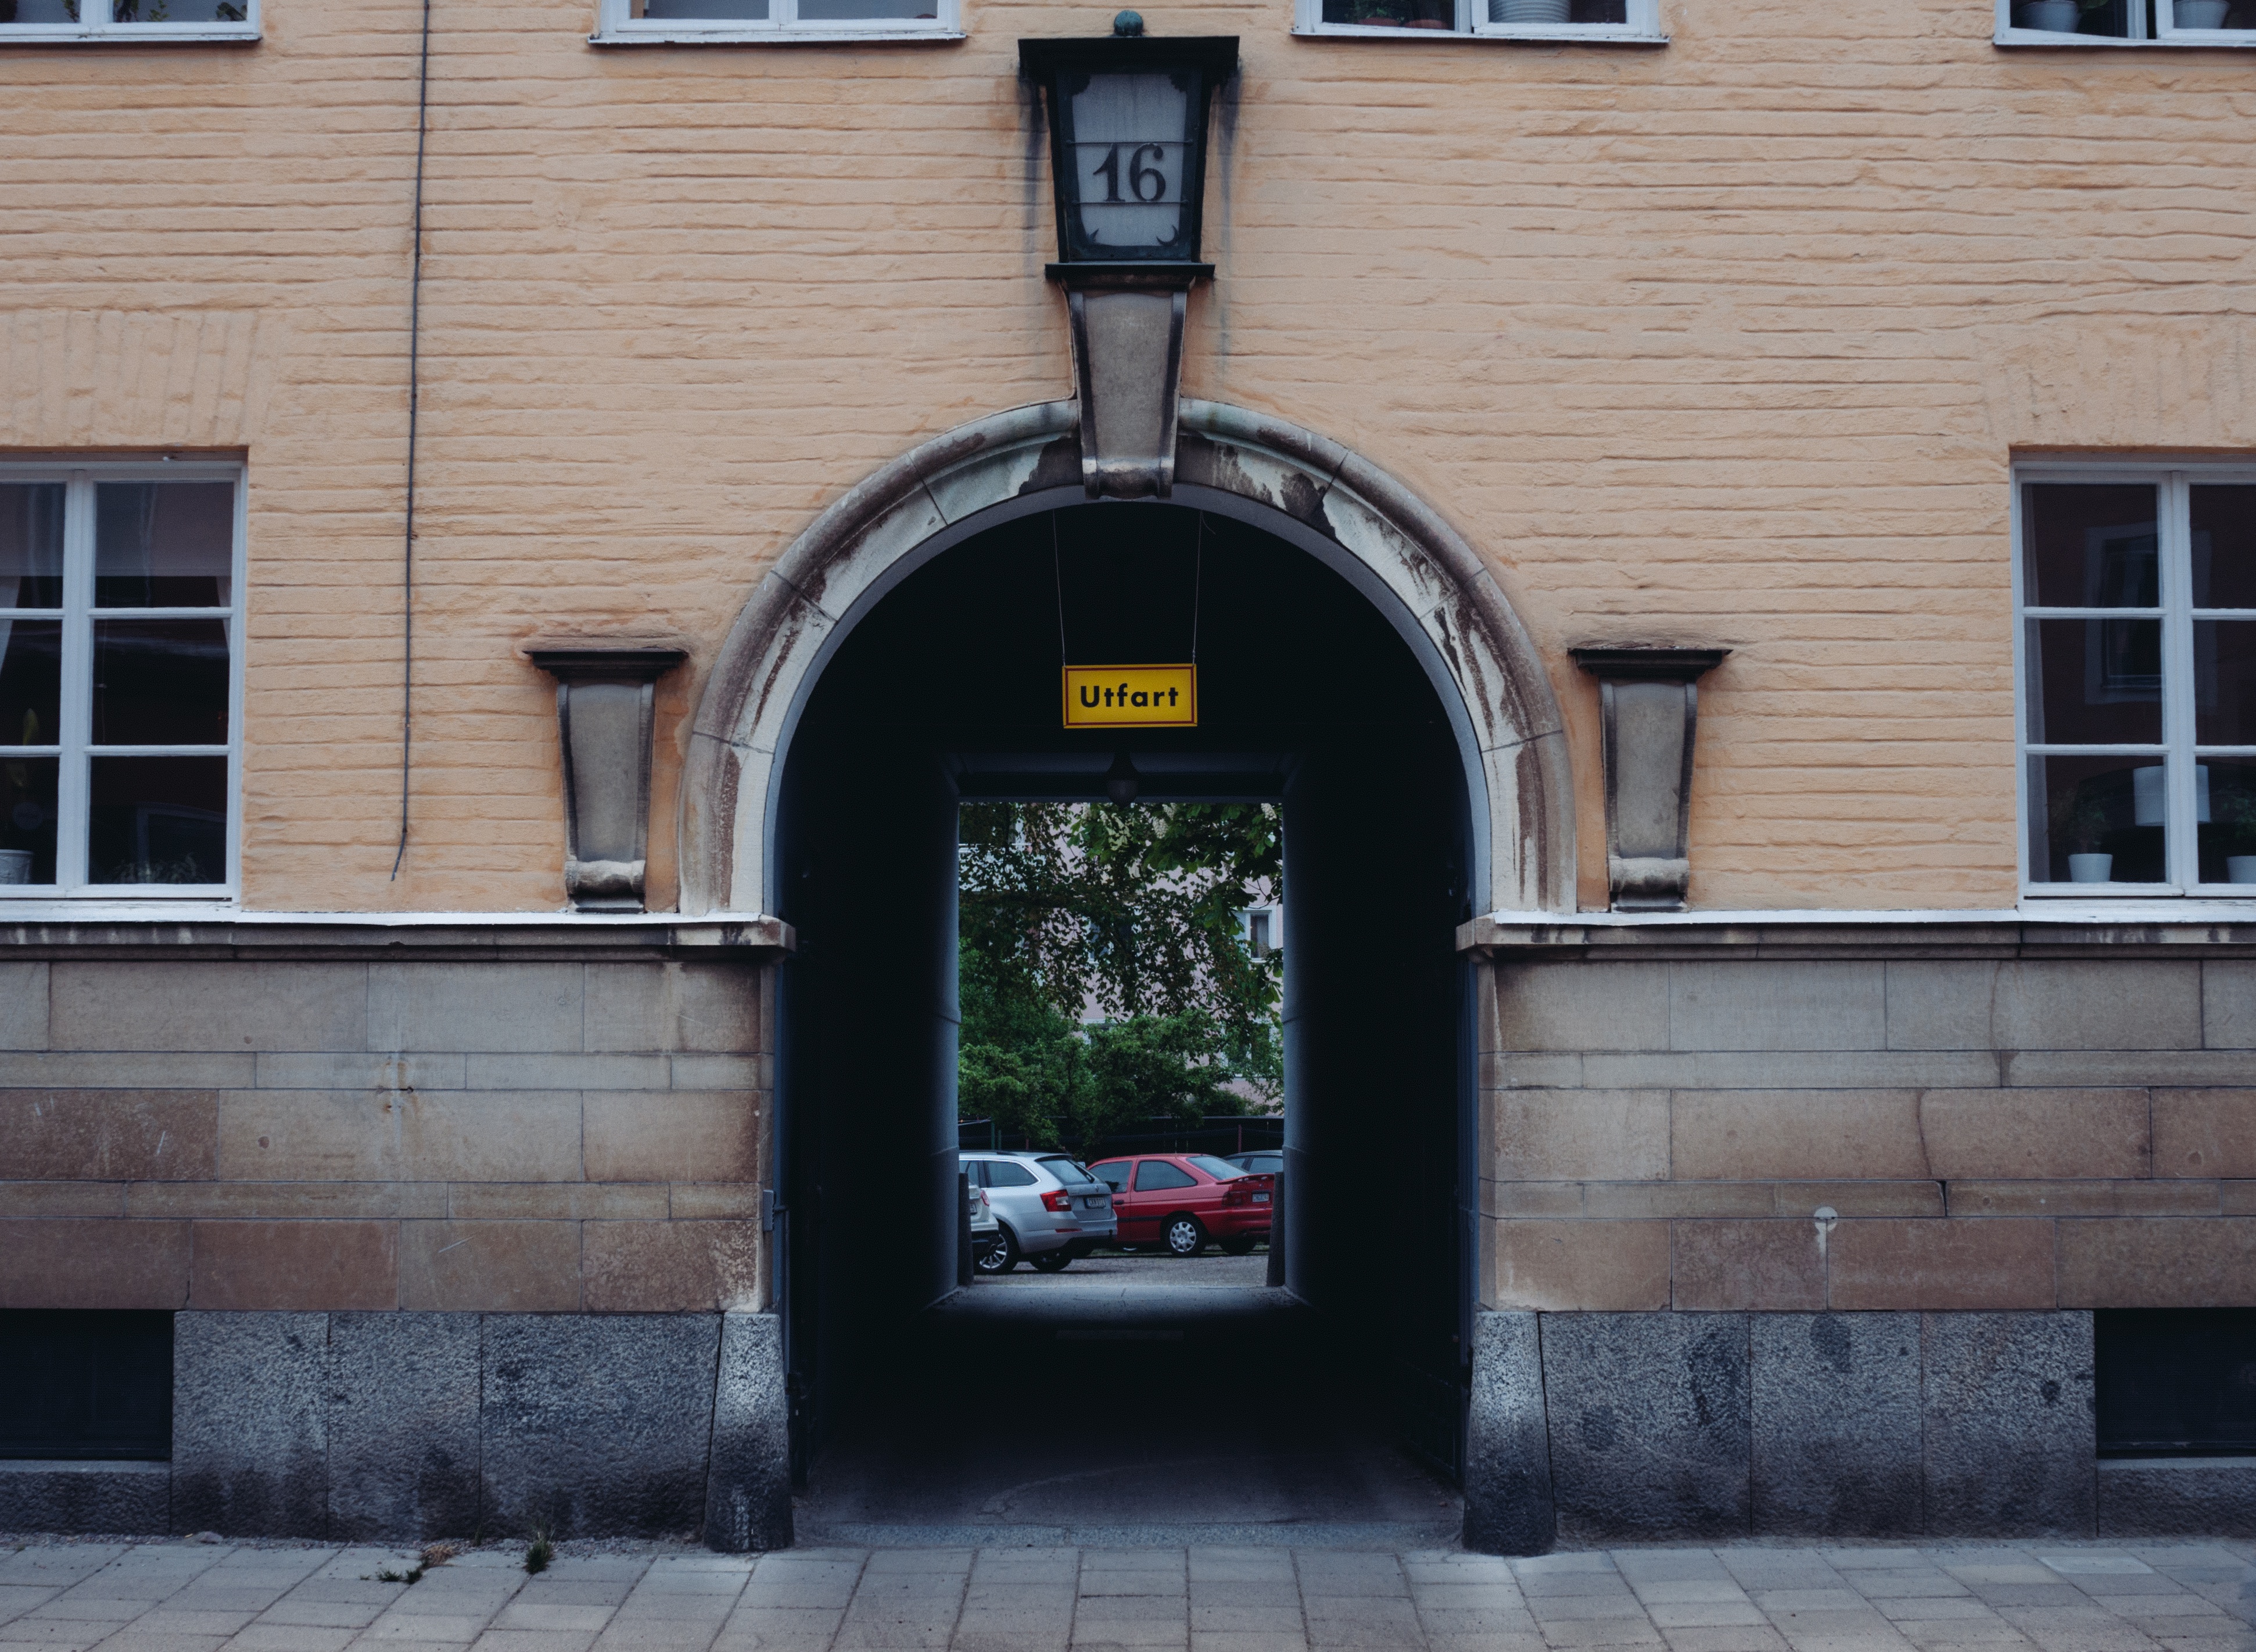
architecture, street, town, home, facade, urban area